Concord, New Hampshire

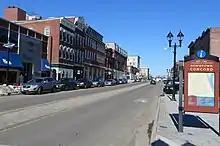
Downtown Concord in 2017

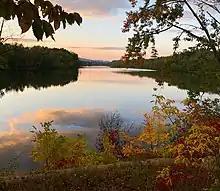
View along the Merrimack River from Terrill Park

Concord is located in south-central New Hampshire at (43.2070, −71.5371). It is north of the Massachusetts border, west of the Maine border, east of the Vermont border, and south of the Canadian border at Pittsburg.